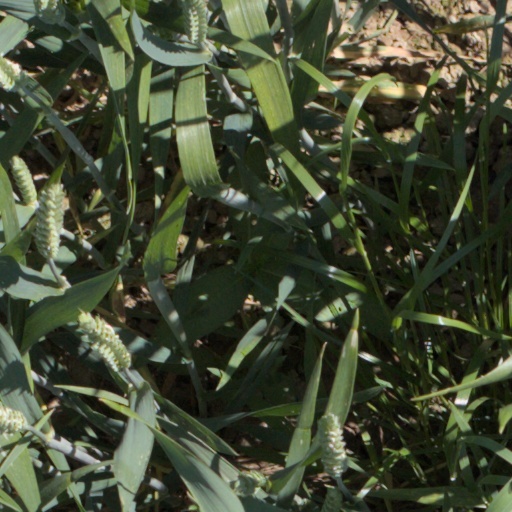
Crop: wheat